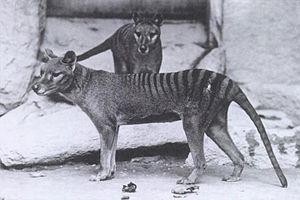
La Tasmanie est un État australien situé à 199 km de la côte sud-est de l'île principale de l'Australie, dont il est séparé par le détroit de Bass. L'État de Tasmanie comprend l'île de Tasmanie et 334 autres petites îles. L'île s'étend sur 364 km du nord au sud et 306 km d'ouest en est. Sa superficie est de 68 401 km². L'État comptait 531 500 habitants en 2018 dont la moitié résidait dans la région du Grand Hobart, c'est-à-dire les villes de Hobart, Glenorchy et Clarence. Les autres foyers de population sont Launceston, Devonport et Burnie. L'Île Macquarie est aussi sous administration de l'État, elle ressort du Conseil de la vallée Huon.
La Tasmanie est un État australien situé à 199 km de la côte sud-est de l'île principale de l'Australie, dont il est séparé par le détroit de Bass. L'État de Tasmanie comprend l'île de Tasmanie et 334 autres petites îles. L'île s'étend sur 364 km du nord au sud et 306 km d'ouest en est. Sa superficie est de 68 401 km². L'État comptait 531 500 habitants en 2018 dont la moitié résidait dans la région du Grand Hobart, c'est-à-dire les villes de Hobart, Glenorchy et Clarence. Les autres foyers de population sont Launceston, Devonport et Burnie. L'Île Macquarie est aussi sous administration de l'État, elle ressort du Conseil de la vallée Huon.
En biologie et en écologie, l'extinction est la disparition totale d'une espèce ou d'un groupe de taxons, réduisant ainsi la biodiversité.
Thylacinus est un genre éteint comprenant cinq espèces :
Le thylacine, appelé également loup marsupial, loup de Tasmanie ou encore tigre de Tasmanie, est un mammifère marsupial carnivore de la taille d’un loup, au pelage tigré. Depuis 1936, l’espèce est considérée comme éteinte ; cependant les amateurs de cryptozoologie espéraient prouver la présence de thylacines en Tasmanie en 2013, puis plus récemment en 2017 et en 2018.
David Howells Fleay est un naturaliste australien pionnier de la reproduction en captivité d'espèces menacées, et a été la première personne à réussir à faire se reproduire un ornithorynque en captivité.
Cette chronologie des extinctions rend compte des espèces qui se sont éteintes au fil du temps durant l'Holocène, époque qui commence il y a environ 12 000 ans, avec la fin de la dernière glaciation et le début du réchauffement climatique. Certains auteurs font commencer l'Holocène il y a 10 000 ans.